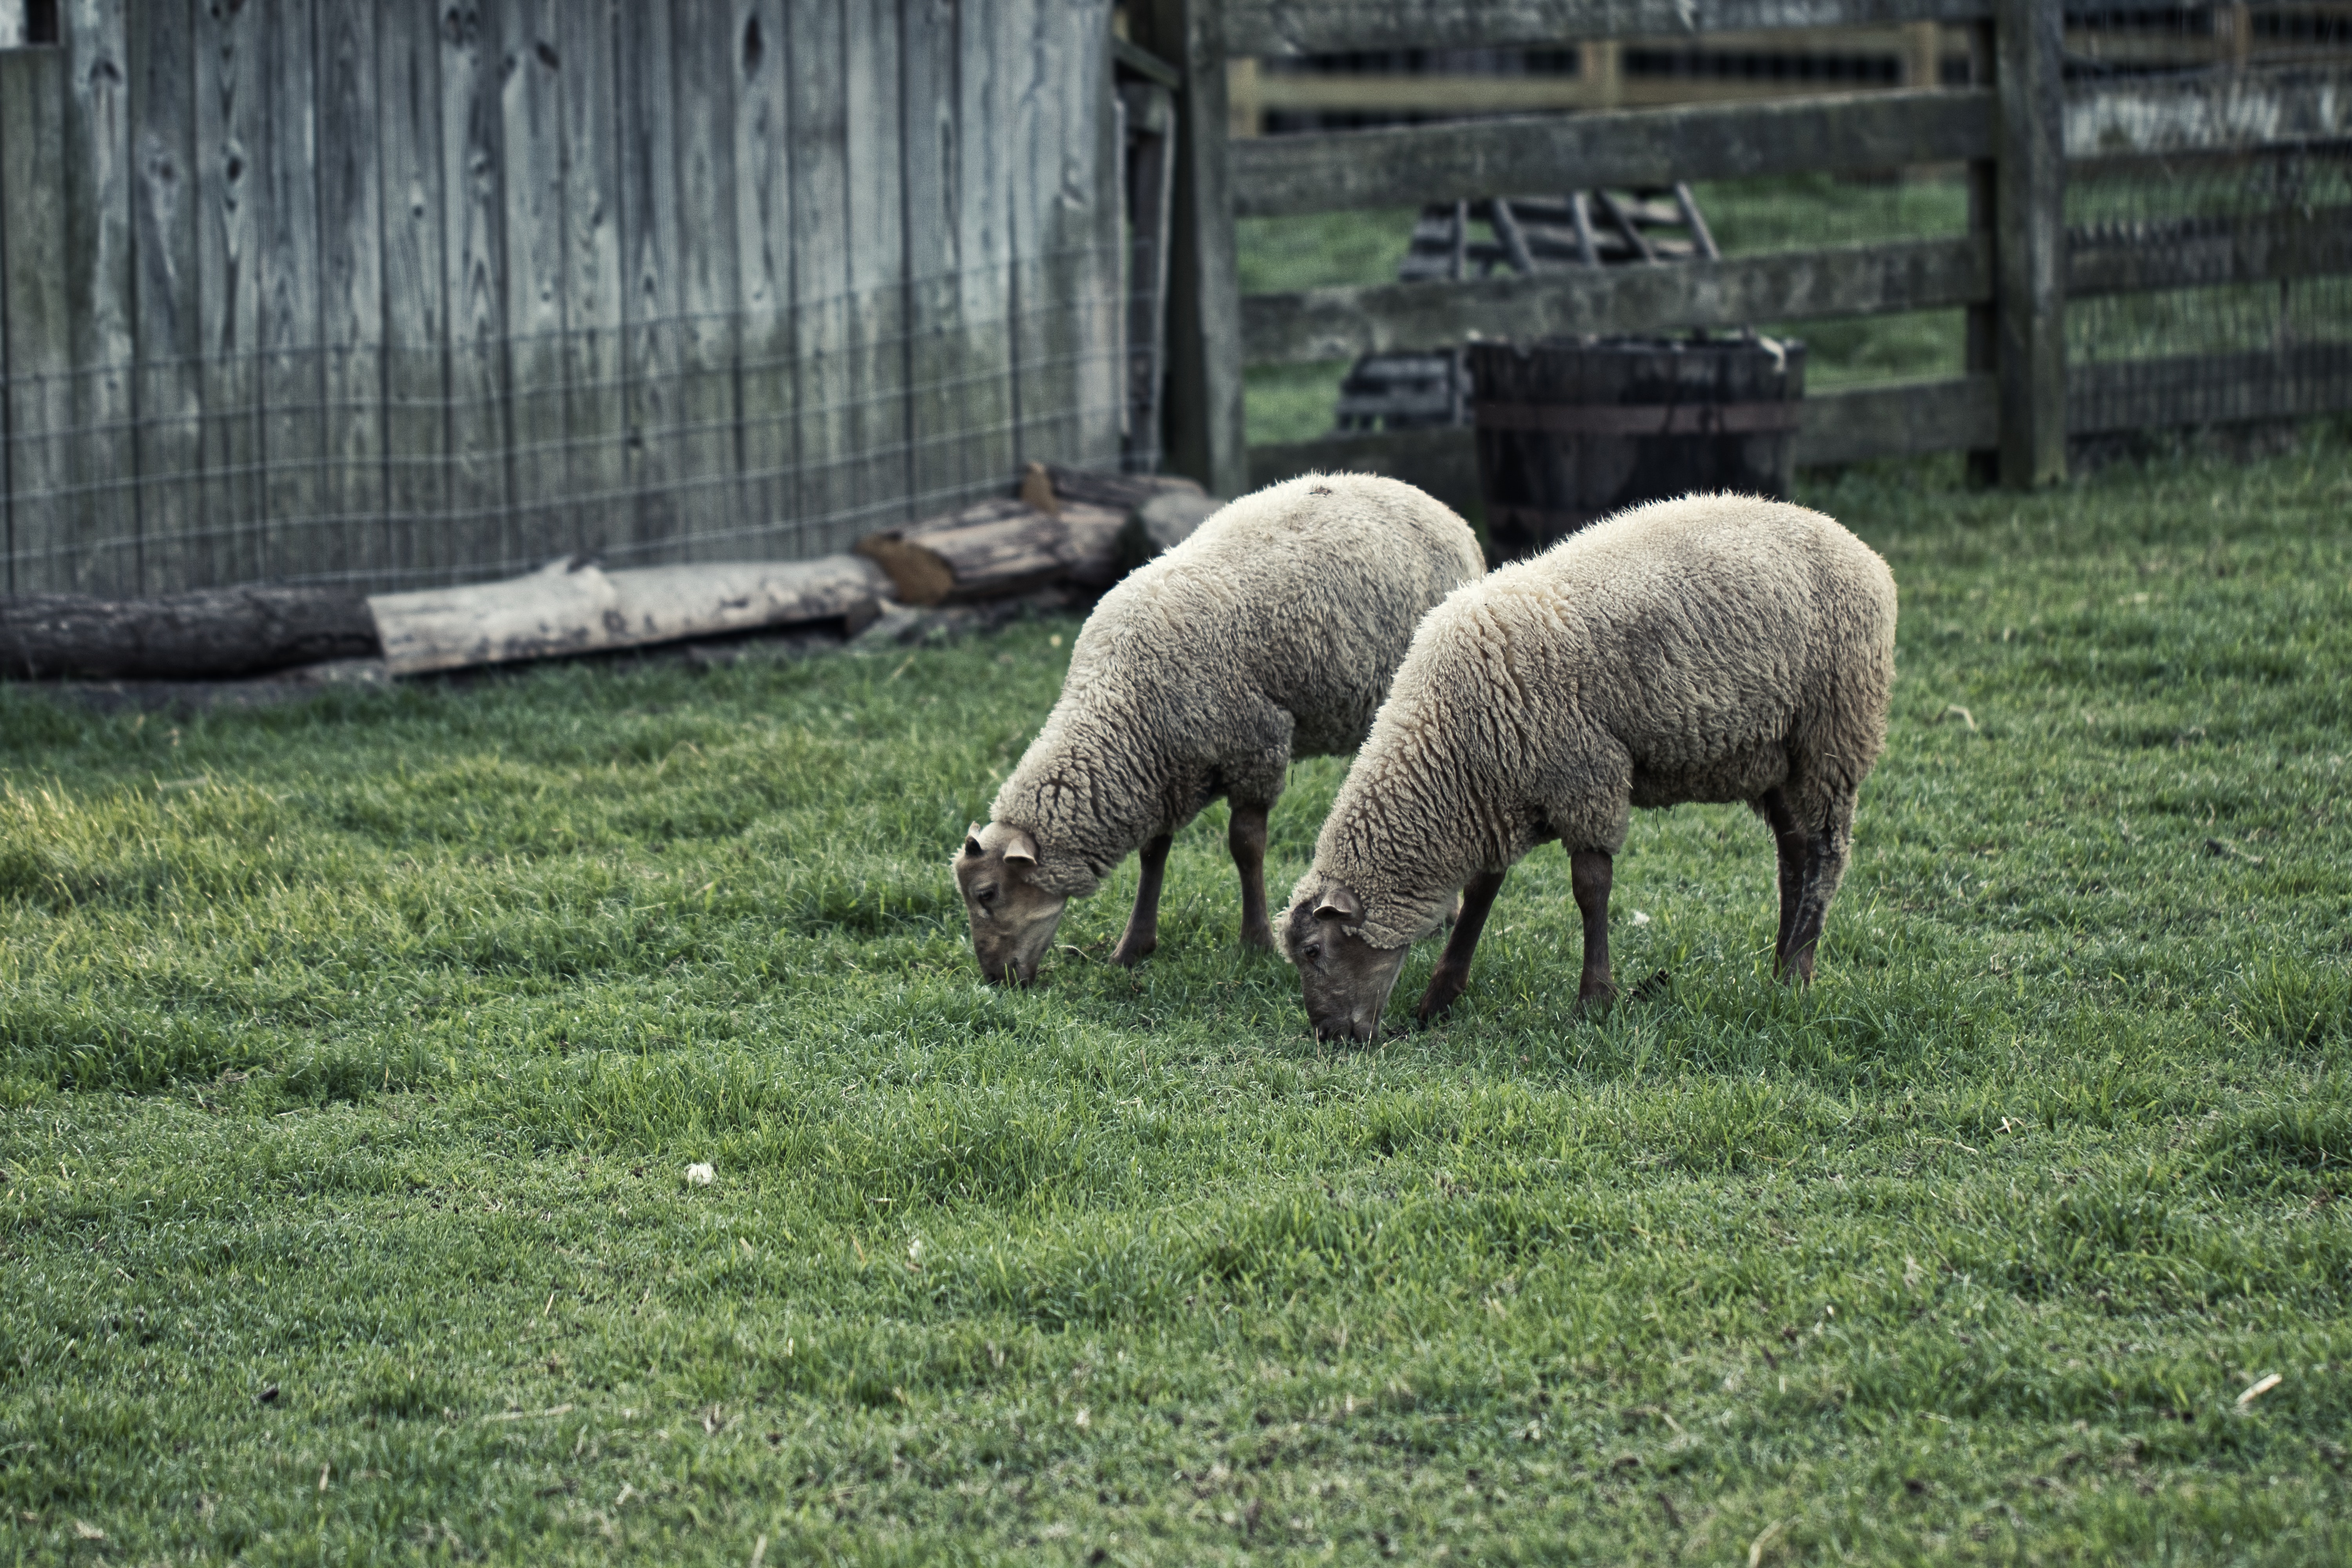
vertebrate, sheep, mammal, grazing, pasture, herd, grass, terrestrial animal, livestock, snout, grassland, fodder, cow goat family, plant, lamb and mutton, wildlife, zoo, meadow